Volkswagen Beetle (A5)

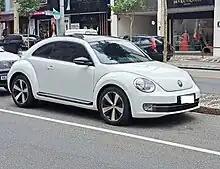
Brazilian version of the Beetle (A5), named Fusca

The Volkswagen Beetle, also sold as the Volkswagen Käfer, Volkswagen Coccinelle, Volkswagen Maggiolino, and Volkswagen Fusca in some countries, is a compact car marketed by Volkswagen introduced in 2011 for the 2012 model year, as the successor to the Volkswagen New Beetle launched in 1997. It features a lower profile while retaining an overall shape homaging the original Volkswagen Type 1 Beetle. One of Volkswagen's goals with the model was to give it a more aggressive appearance while giving it some stylistic aspects reminiscent of the Type 1. This was an attempt to distance the new model from the New Beetle, produced from 1997 to 2011, which never approached the success of the original Beetle.